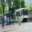
Label: streetcar